Roman Baths of Ankara

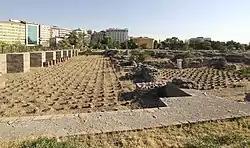

The Roman Baths of Ankara are the ruined remains of an ancient Roman bath complex in Ankara, Turkey, which were uncovered by excavations carried out in 1937–1944, and have subsequently been opened to the public as an open-air museum.